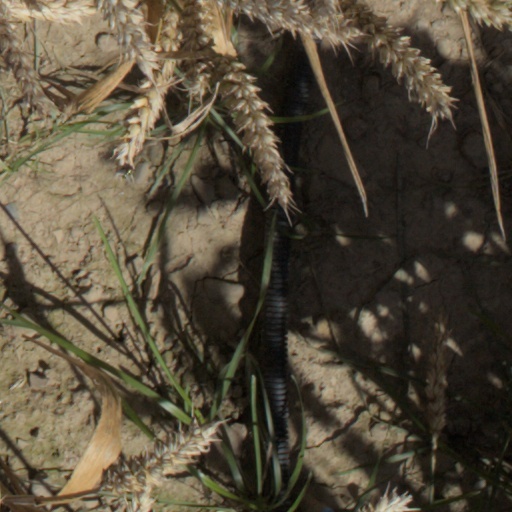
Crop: wheat